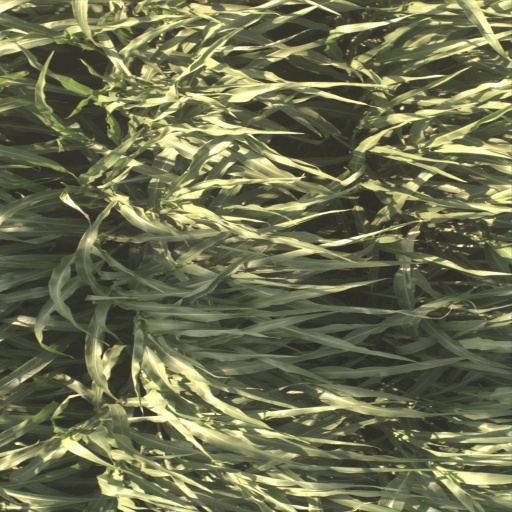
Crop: sorghum